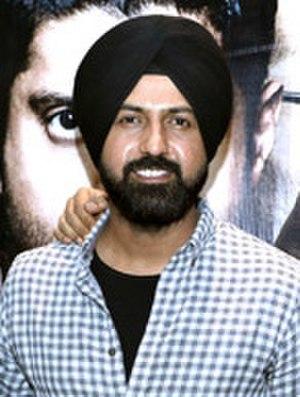
Pollywood est le nom donné à l'industrie régionale du cinéma indien en langue pendjabi dans l'État du Pendjab, principalement basé à Amritsar.